Question: Please indicate a possible affordance area of the sit_on_chair that can be used for sitting
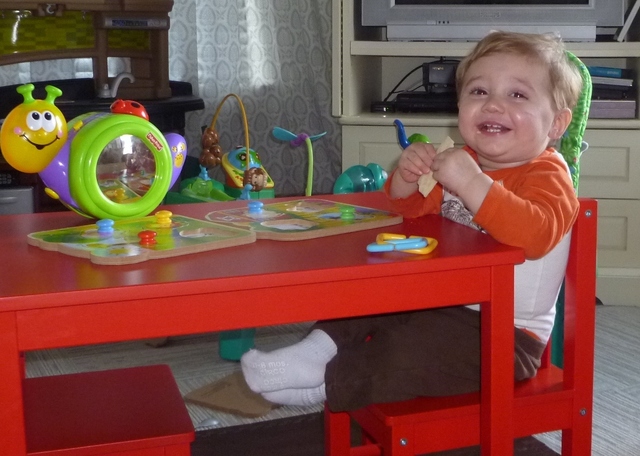
Answer: [345.5, 342, 589.5, 415]